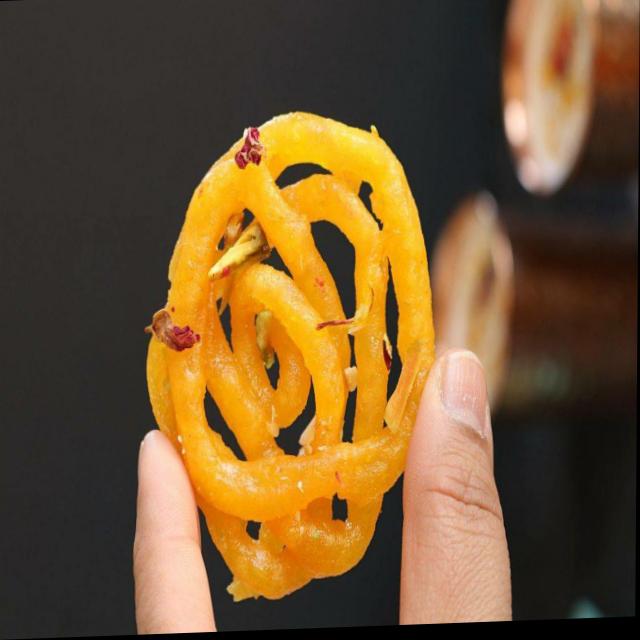
Dish: jalebi